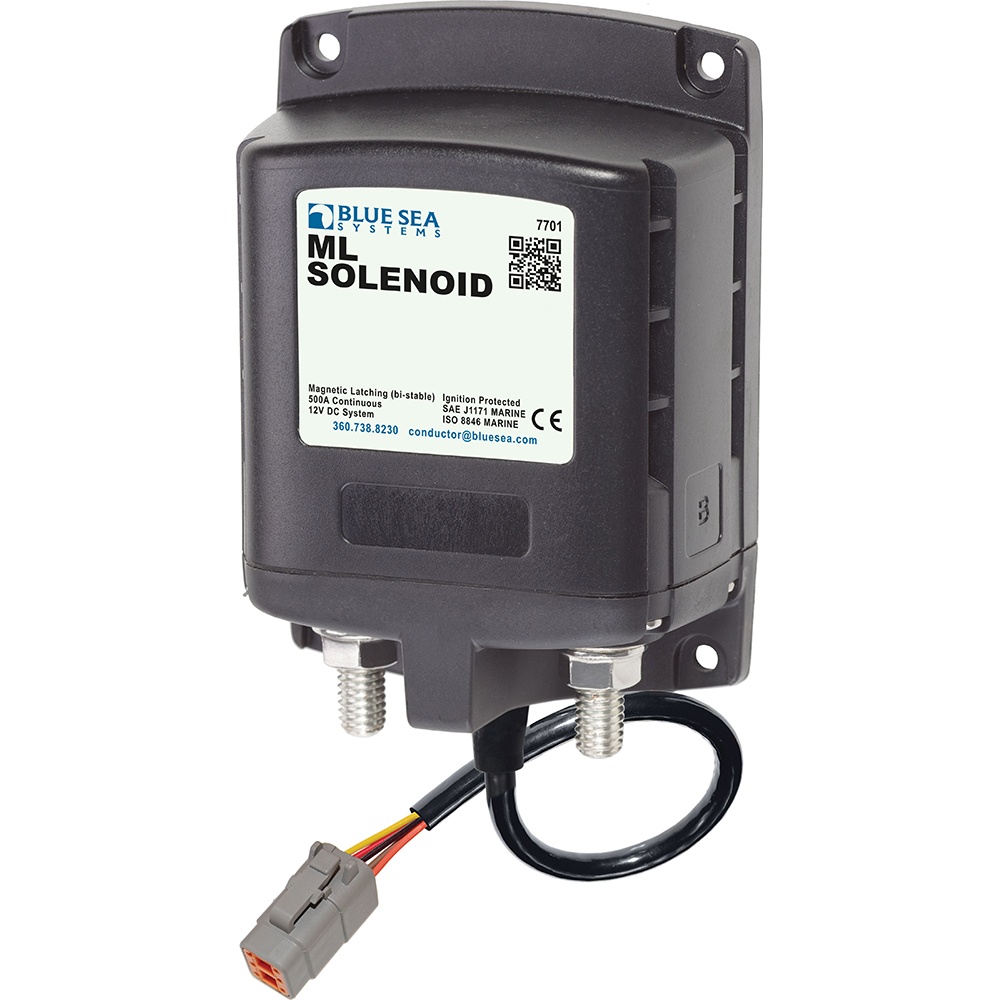
Blue Sea 7701100 ML Solenoid 12V 500A w/Deutsch Connector [7701100]
7701100 ML Solenoid 12V 500A with Deutsch Connector 500 Amp magnetic latching (bi-stable) solenoid provides switching under load where manual control is not required. Features: 500 Ampere continuous rating for engine, inverter, house loads, and emergency battery combine Magnetic latching draws no current in "ON" or "OFF" state, only draws current when changing state of switch Silver alloy contacts provides high reliability for switching live loads 3/8" -16 tin-plated copper studs for maximum conductivity and corrosion resistance 7/8" (22mm) stud length accepts multiple cable terminals Label recesses for circuit identification Remote Control Contura Switch included in retail package or sold separately if purchased by OEM in bulk Specifications: Control Circuit Connection: Deutsch DTM Nominal Voltage: 12VDC Manual Control: No Coil Function: Bi-Stable Mounting: #10 Amperage Operating Current Continous: 0A Terminal Stud Torque: 140 in-lb (15.82 Nm) Continuous Rating: 500A Intermittent Rating: 700A (5 min) Cable Size to Meet Ratings: 2x (4/0) Stud Material: Tinned Copper Terminal Ring Diameter Clearance: 1.18" (29.97 mm) Terminal Stud Length: 0.875" (22.23 mm) Terminal Stud Size: 3/8" - 16 (M10) Weight: 1.75lb (0.79 kg) WARNING: This product can expose you to chemicals including di(2-ethylhexyl)phthalate (dehp) which is known to the State of California to cause cancer, birth defects or other reproductive harm. For more information go to P65Warnings.ca.gov .
Brand: Blue Sea Systems
Category: Vehicles & Parts > Vehicle Parts & Accessories > Motor Vehicle Parts > Motor Vehicle Power & Electrical Systems > Relays